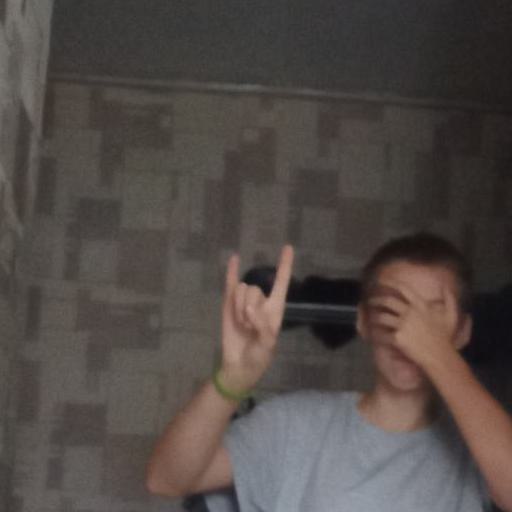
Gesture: rock